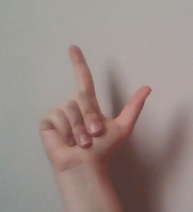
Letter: laam